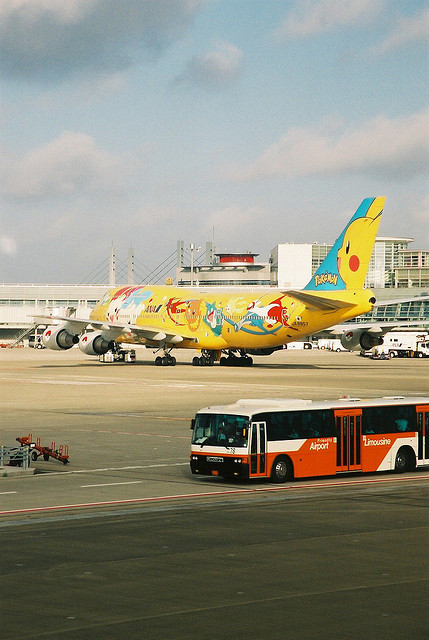
Passenger airplane and shuttle bus on an airport tarmac.

a red bus driving down the road beside a plane decorated with pokemon

A large red bus is on the runway, in front of a large yellow passenger plane.